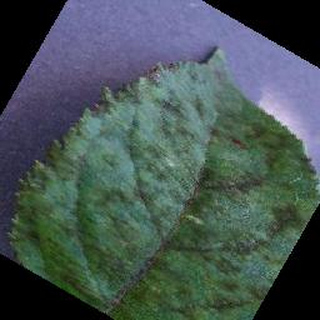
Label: apple_apple_scab